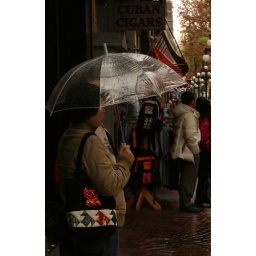
under the plastic tree